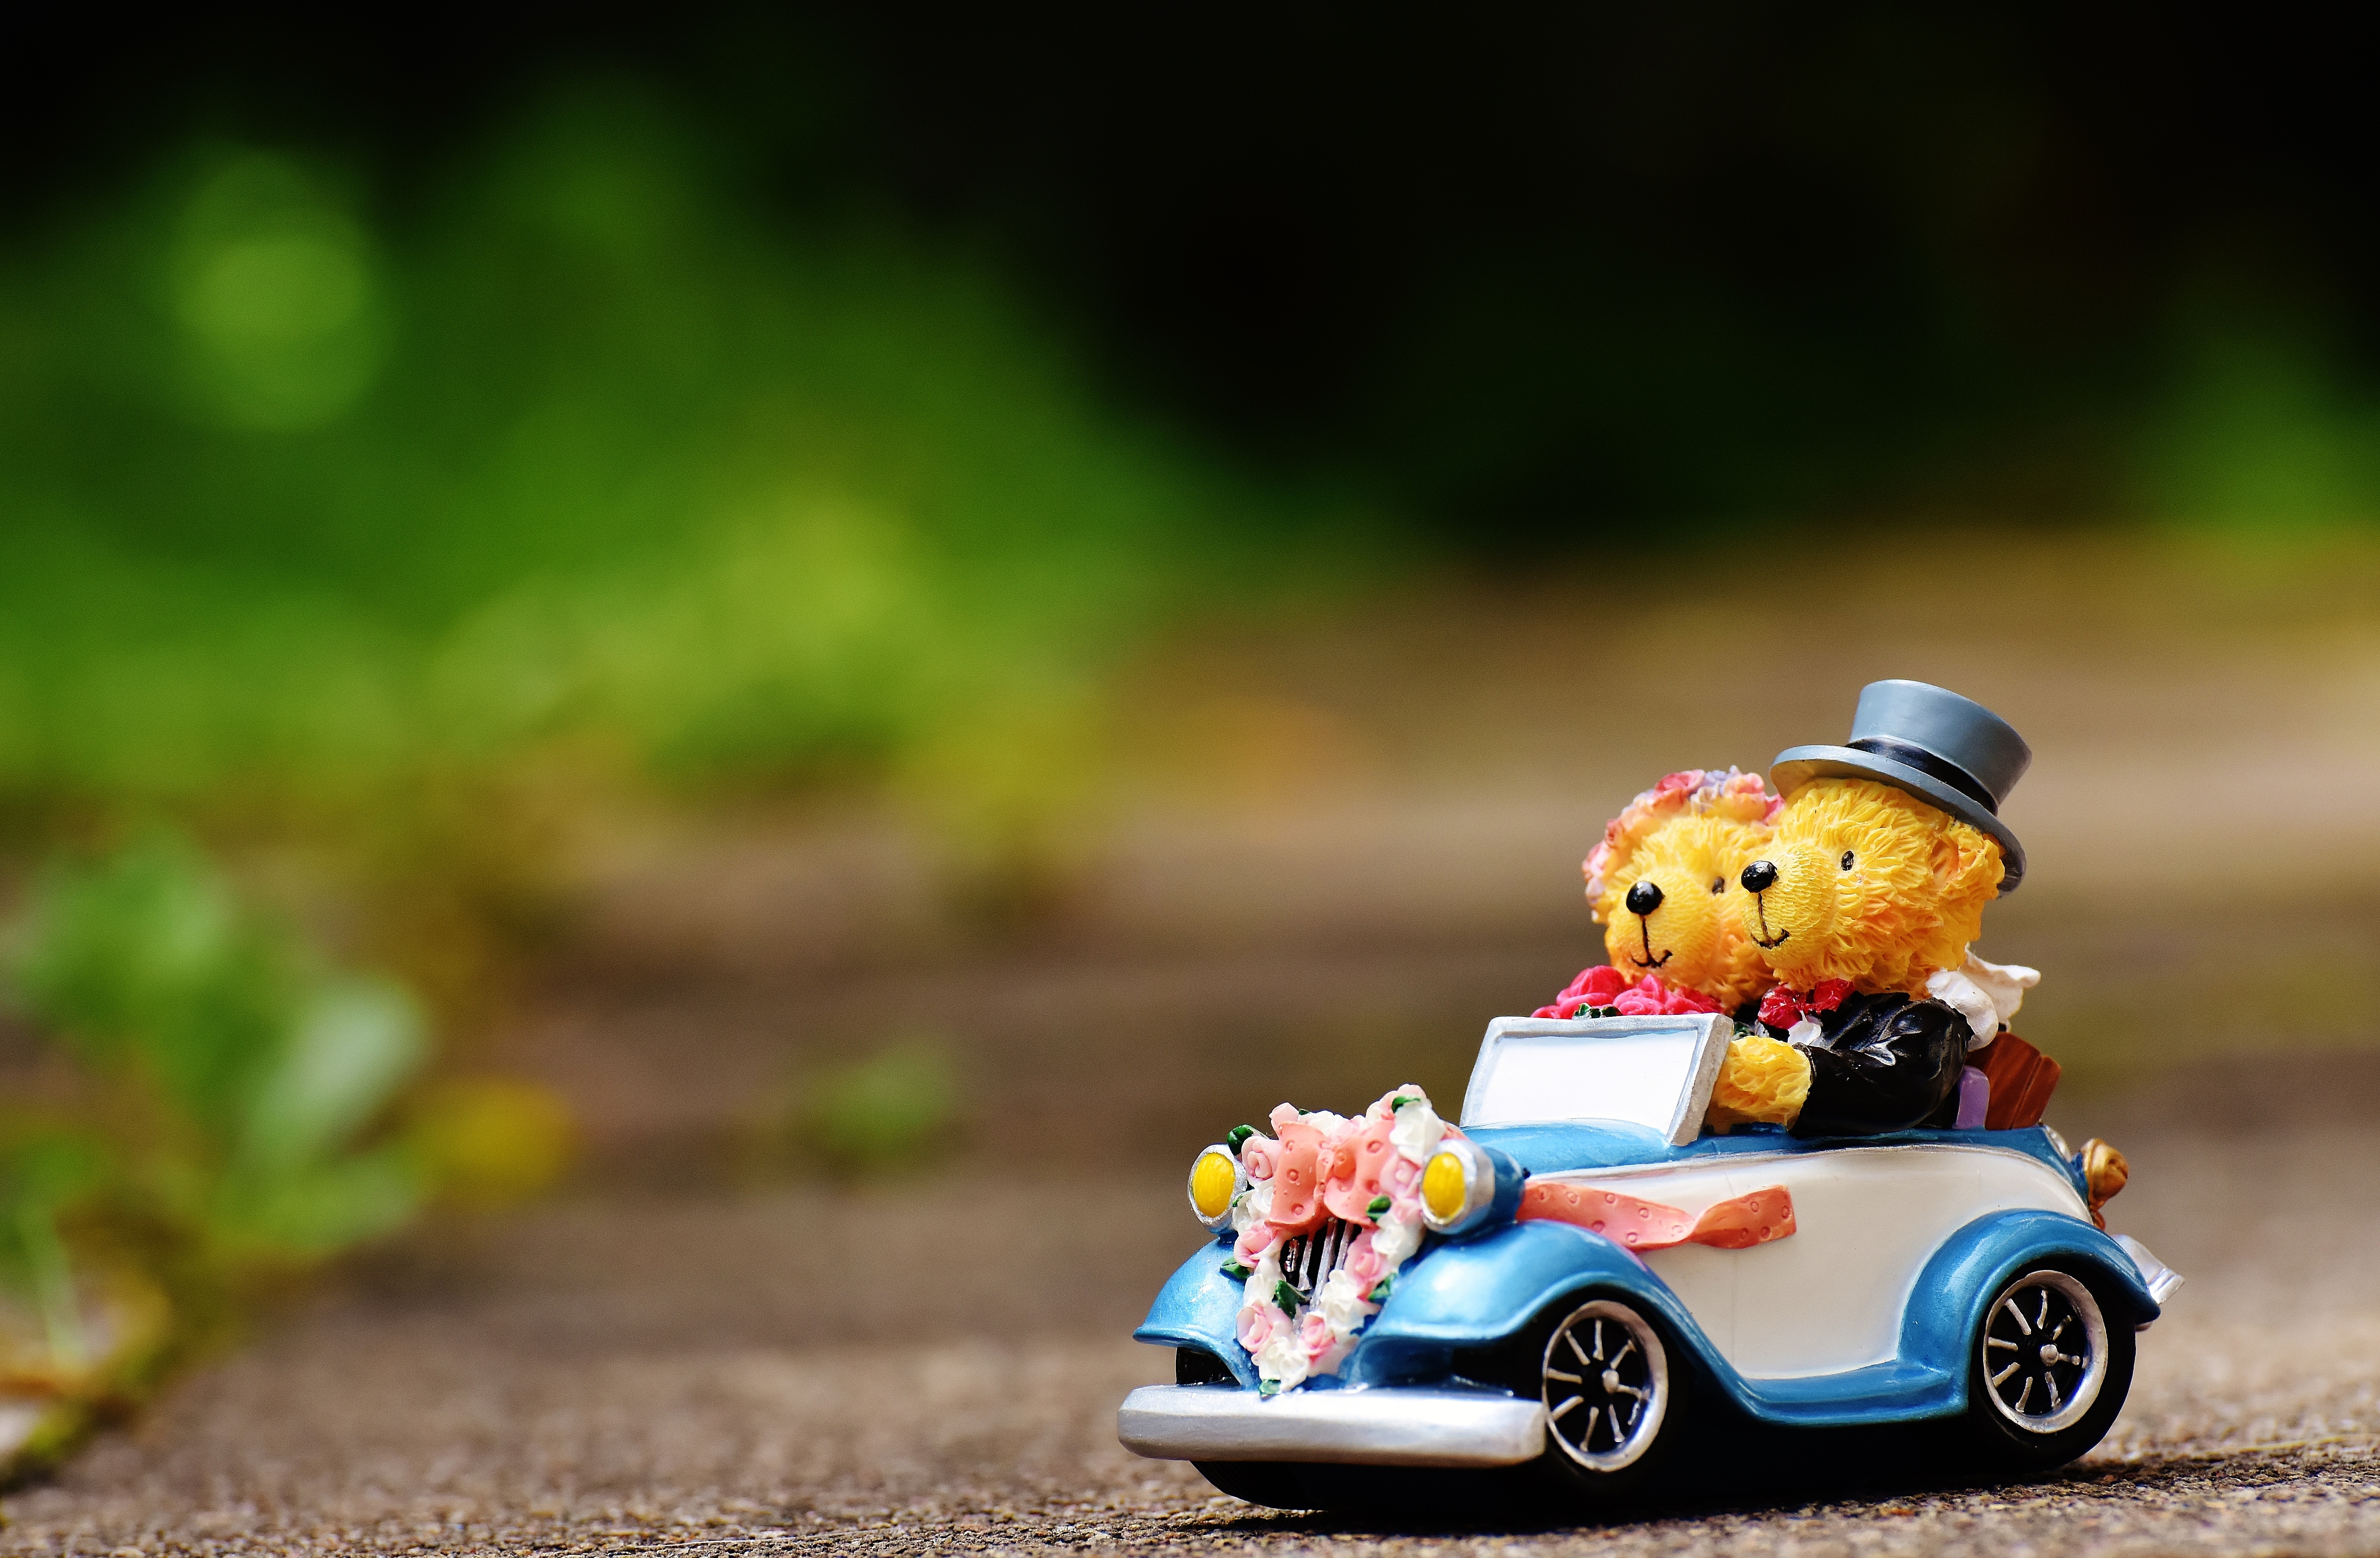
cute, bear, decoration, green, vehicle, auto, yellow, wedding, bride, groom, toy, celebrate, deco, bride and groom, funny, decorated, figures, greeting card, invitation, sweet funny